Yernes y Tameza

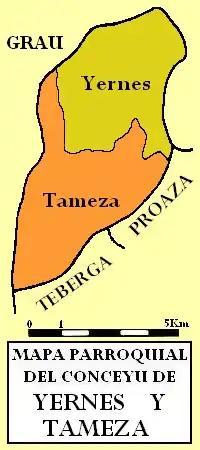
Yernes y Tameza

The municipality is not especially noted for its architecture. It has two chapels dedicated to Santiago and Santa Cristina de Lena, and there are parish churches of Santa María de Tameza and Santa Cruz de Yernes.